George W. Buck

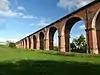
Twemlow viaduct over the River Dane built by Buck

Buck's next appointment was as engineer for the Eastern Branch of the Montgomeryshire Canal in 1819. The canal had been planned to run from the Ellesmere Canal at Carreghofa to Newtown, but construction had stopped at Garthmyl in 1797, due to a lack of funds. This section became known as the Eastern Branch. It had been built by John Dadford and his brother Thomas, both relatively inexperienced, but John had left for America before the project was completed, to be replaced by his father, also called Thomas Dadford. Construction of the rest of the line to Newtown, known as the Western Branch, and built by a company which was more or less independent, began in 1815, to the designs of Josias Jessop. The work was finished in 1819, although was not declared to be complete until December 1821.